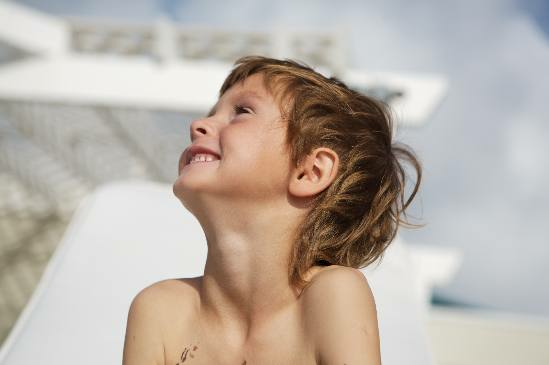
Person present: Yes